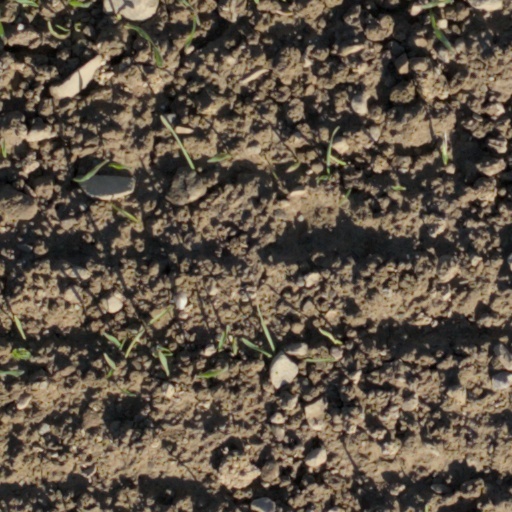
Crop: wheat